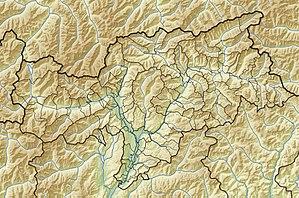
Le val Venosta est une vallée alpine qui se trouve dans l'Ouest de la province autonome de Bolzano en Italie. Il s'étend le long du cours supérieur de l'Adige, du col de Resia jusqu'à Parcines à l'est. La région est réputée pour sa culture de pommes car le climat y est doux. Le chef-lieu de cette vallée est Silandro.
Le val d'Ultimo est une vallée située dans la partie occidentale du Tyrol du Sud en Italie, longue de 32 kilomètres se terminant à Lana. Sa partie supérieure appartient au parc national du Stelvio.
Le val Ridanna est une vallée située dans la province de Bolzano, au Trentin-Haut-Adige. Elle s'étend de Vipiteno à Masseria et comprend la localité de Racines.
La Furchetta est un sommet des Alpes, à 3 025 m, dans les Dolomites, et en particulier le point culminant du groupe des Odle, en Italie. La face la plus remarquable en est la face nord, haute de 800 mètres, dont l'escalade emprunte une des premières voies de sixième degré de l'histoire de l'alpinisme.